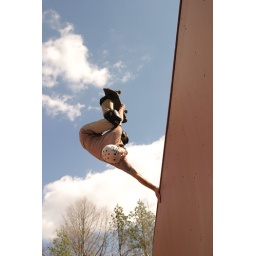
Jesse Davis hand plant in the clouds